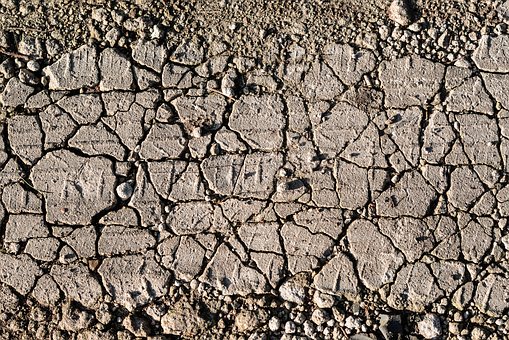
Soil type: Clay soil